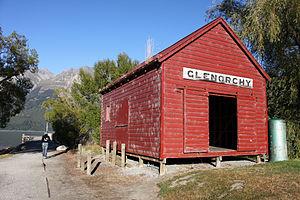
Glenorchy est une ville située sur South Island, en Nouvelle-Zélande, dans l'Otago, au bord du lac Wakatipu. Elle se trouve à 45 kilomètres environ de Queenstown.